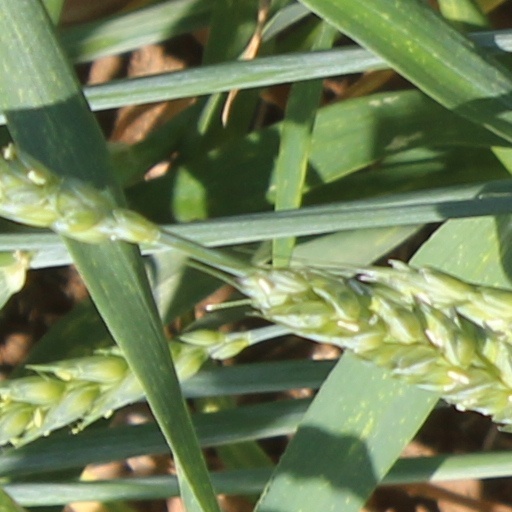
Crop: wheat